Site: brandenburg
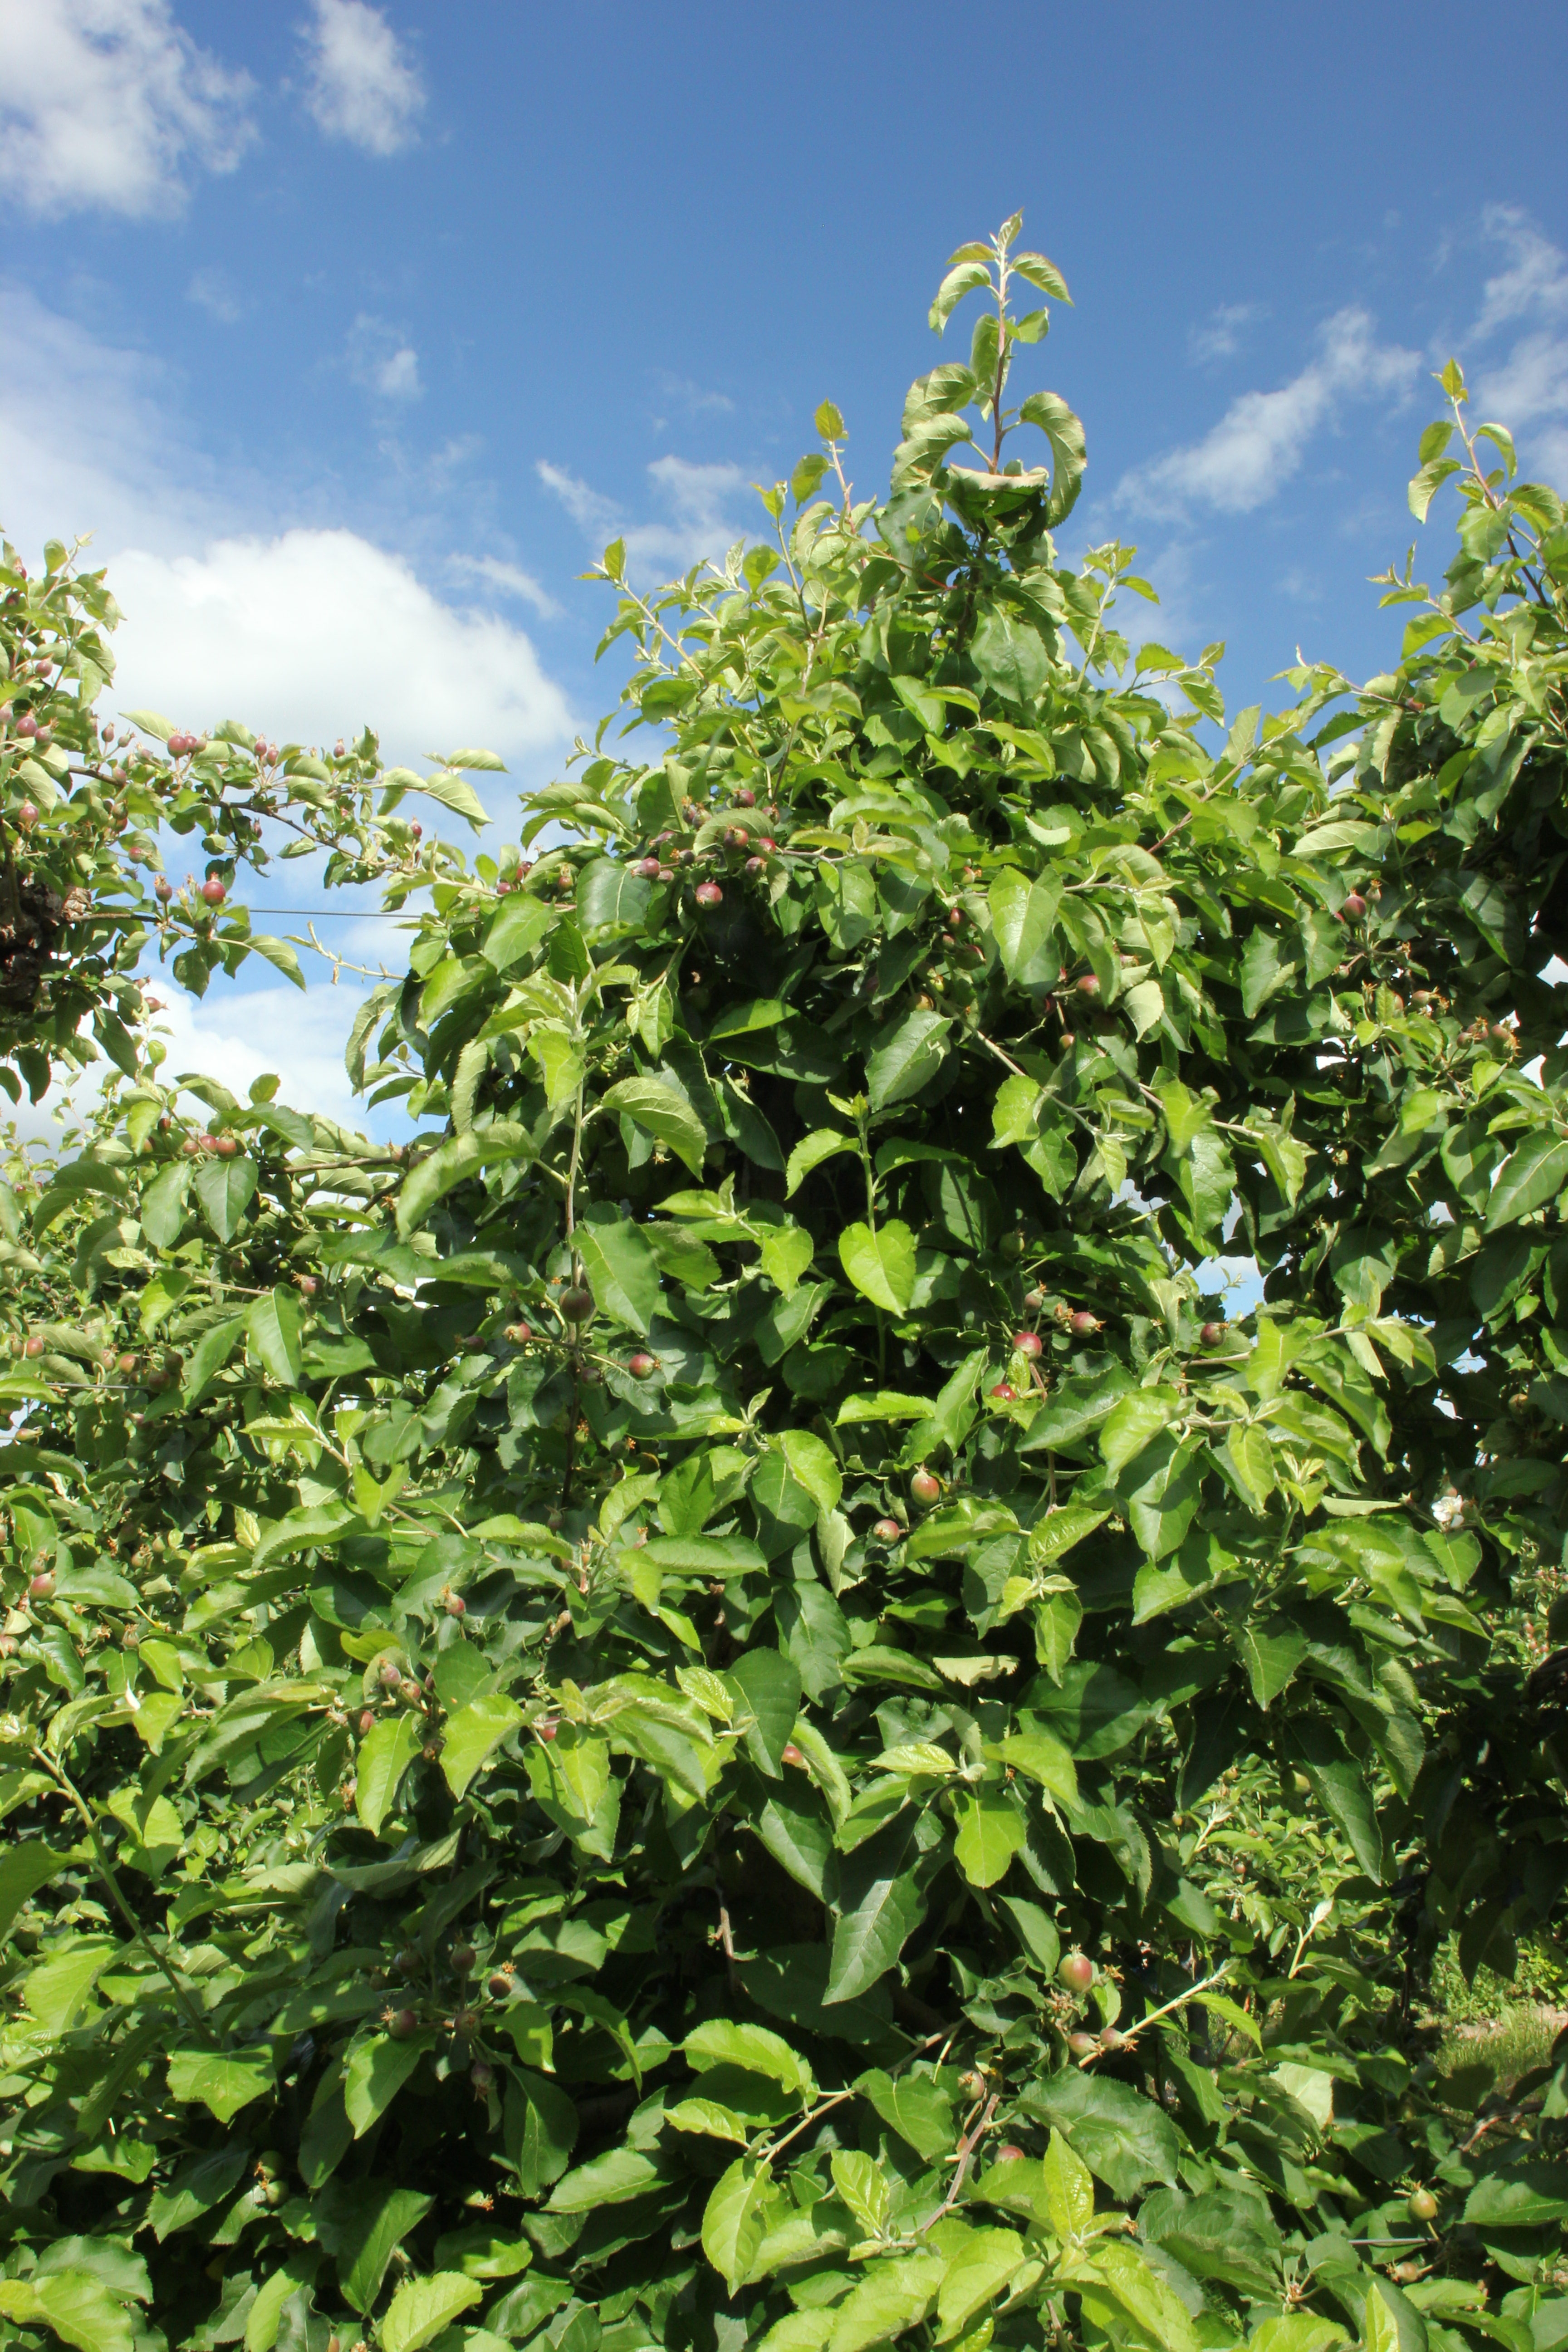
Growth stage (BBCH 72): Development of fruit